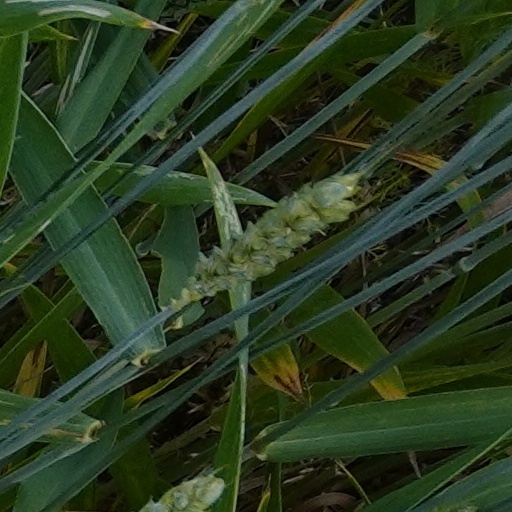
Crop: wheat